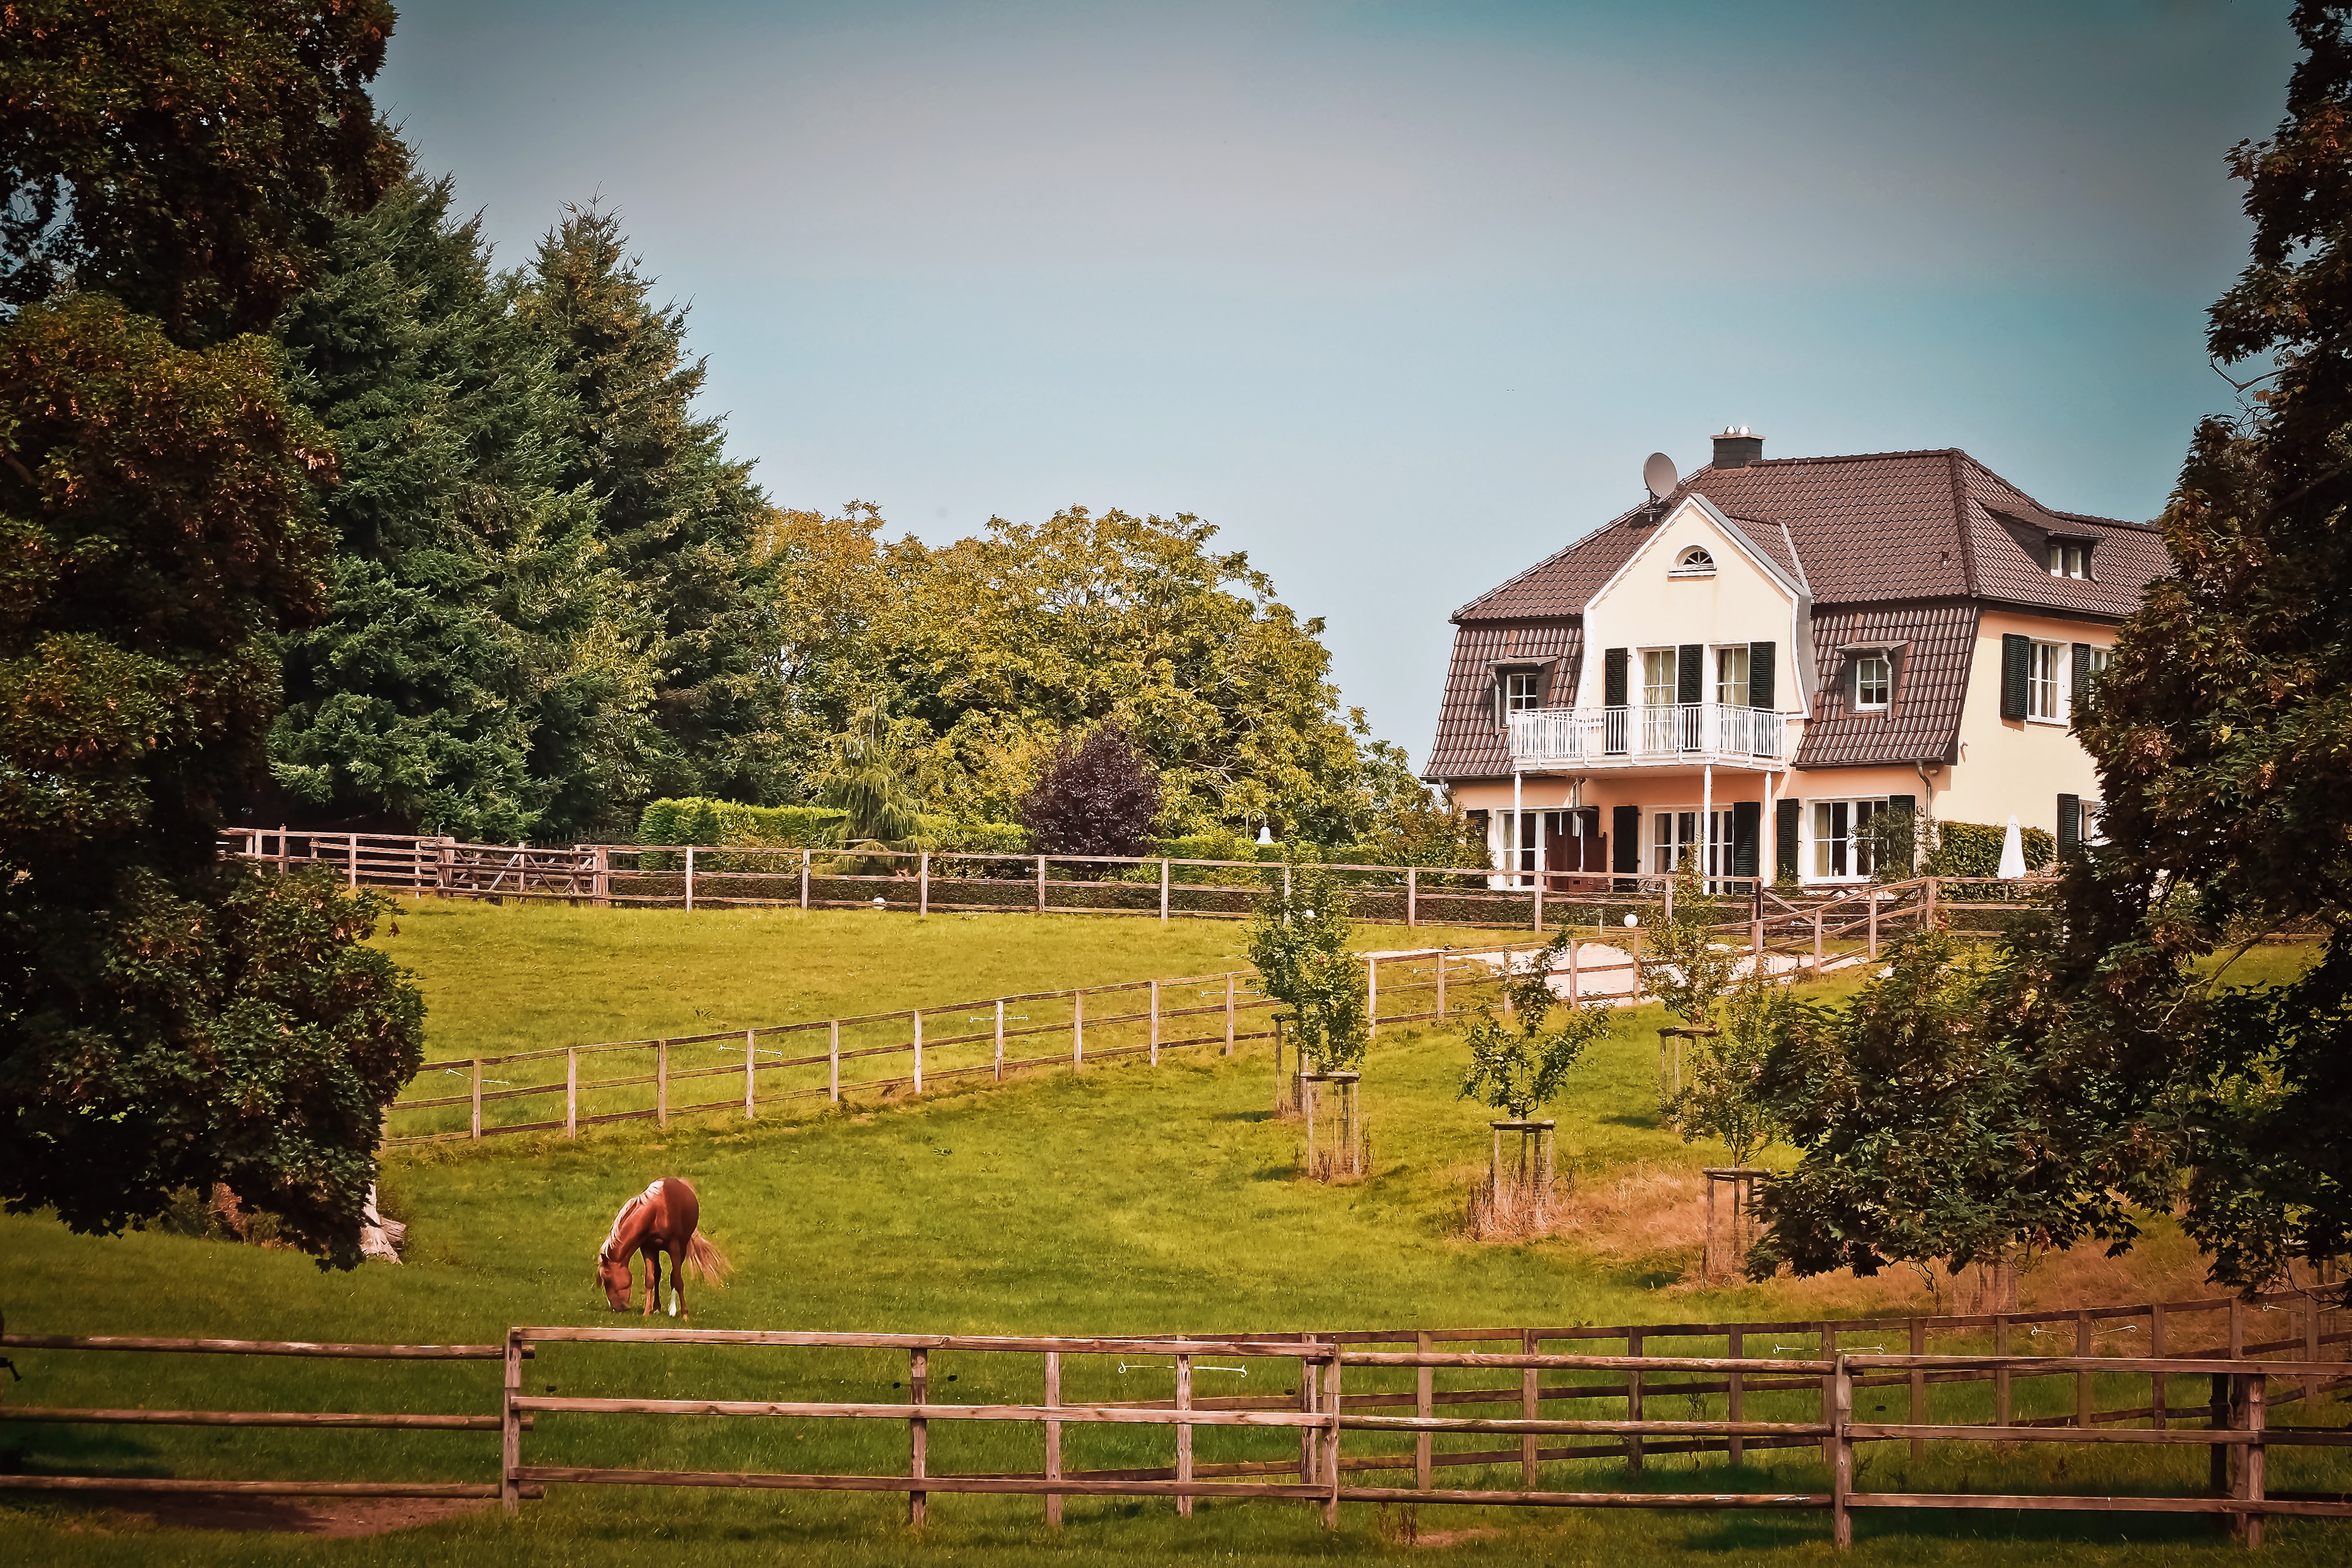
landscape, tree, grass, fence, architecture, farm, lawn, countryside, villa, house, flower, chateau, home, animal, summer, rural, horse, autumn, park, agriculture, garden, season, farmland, graze, trees, outdoors, woods, farmhouse, outlook, beautiful, estate, idyll, reiterhof, rural area, residential area